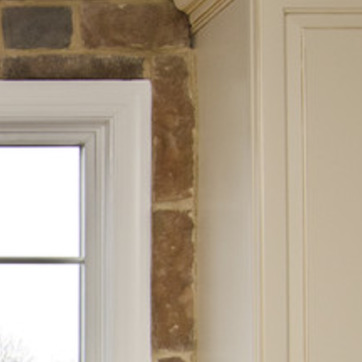
Material: brick